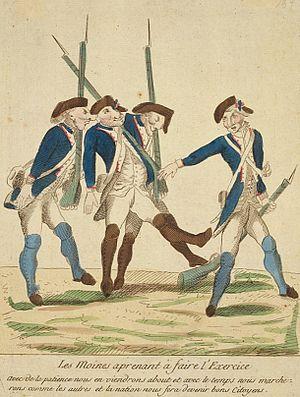
Moines défroqués